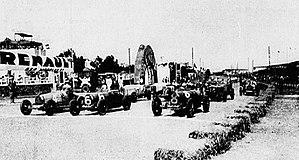
Le départ du Grand Prix de Casablance (Anfa) en 1931 (4 de Maleplane, 6 Lehoux)
Résultats du Grand Prix du Maroc de Formule 1 1958 qui a eu lieu sur le circuit urbain Ain-Diab à Casablanca le 19 octobre 1958.